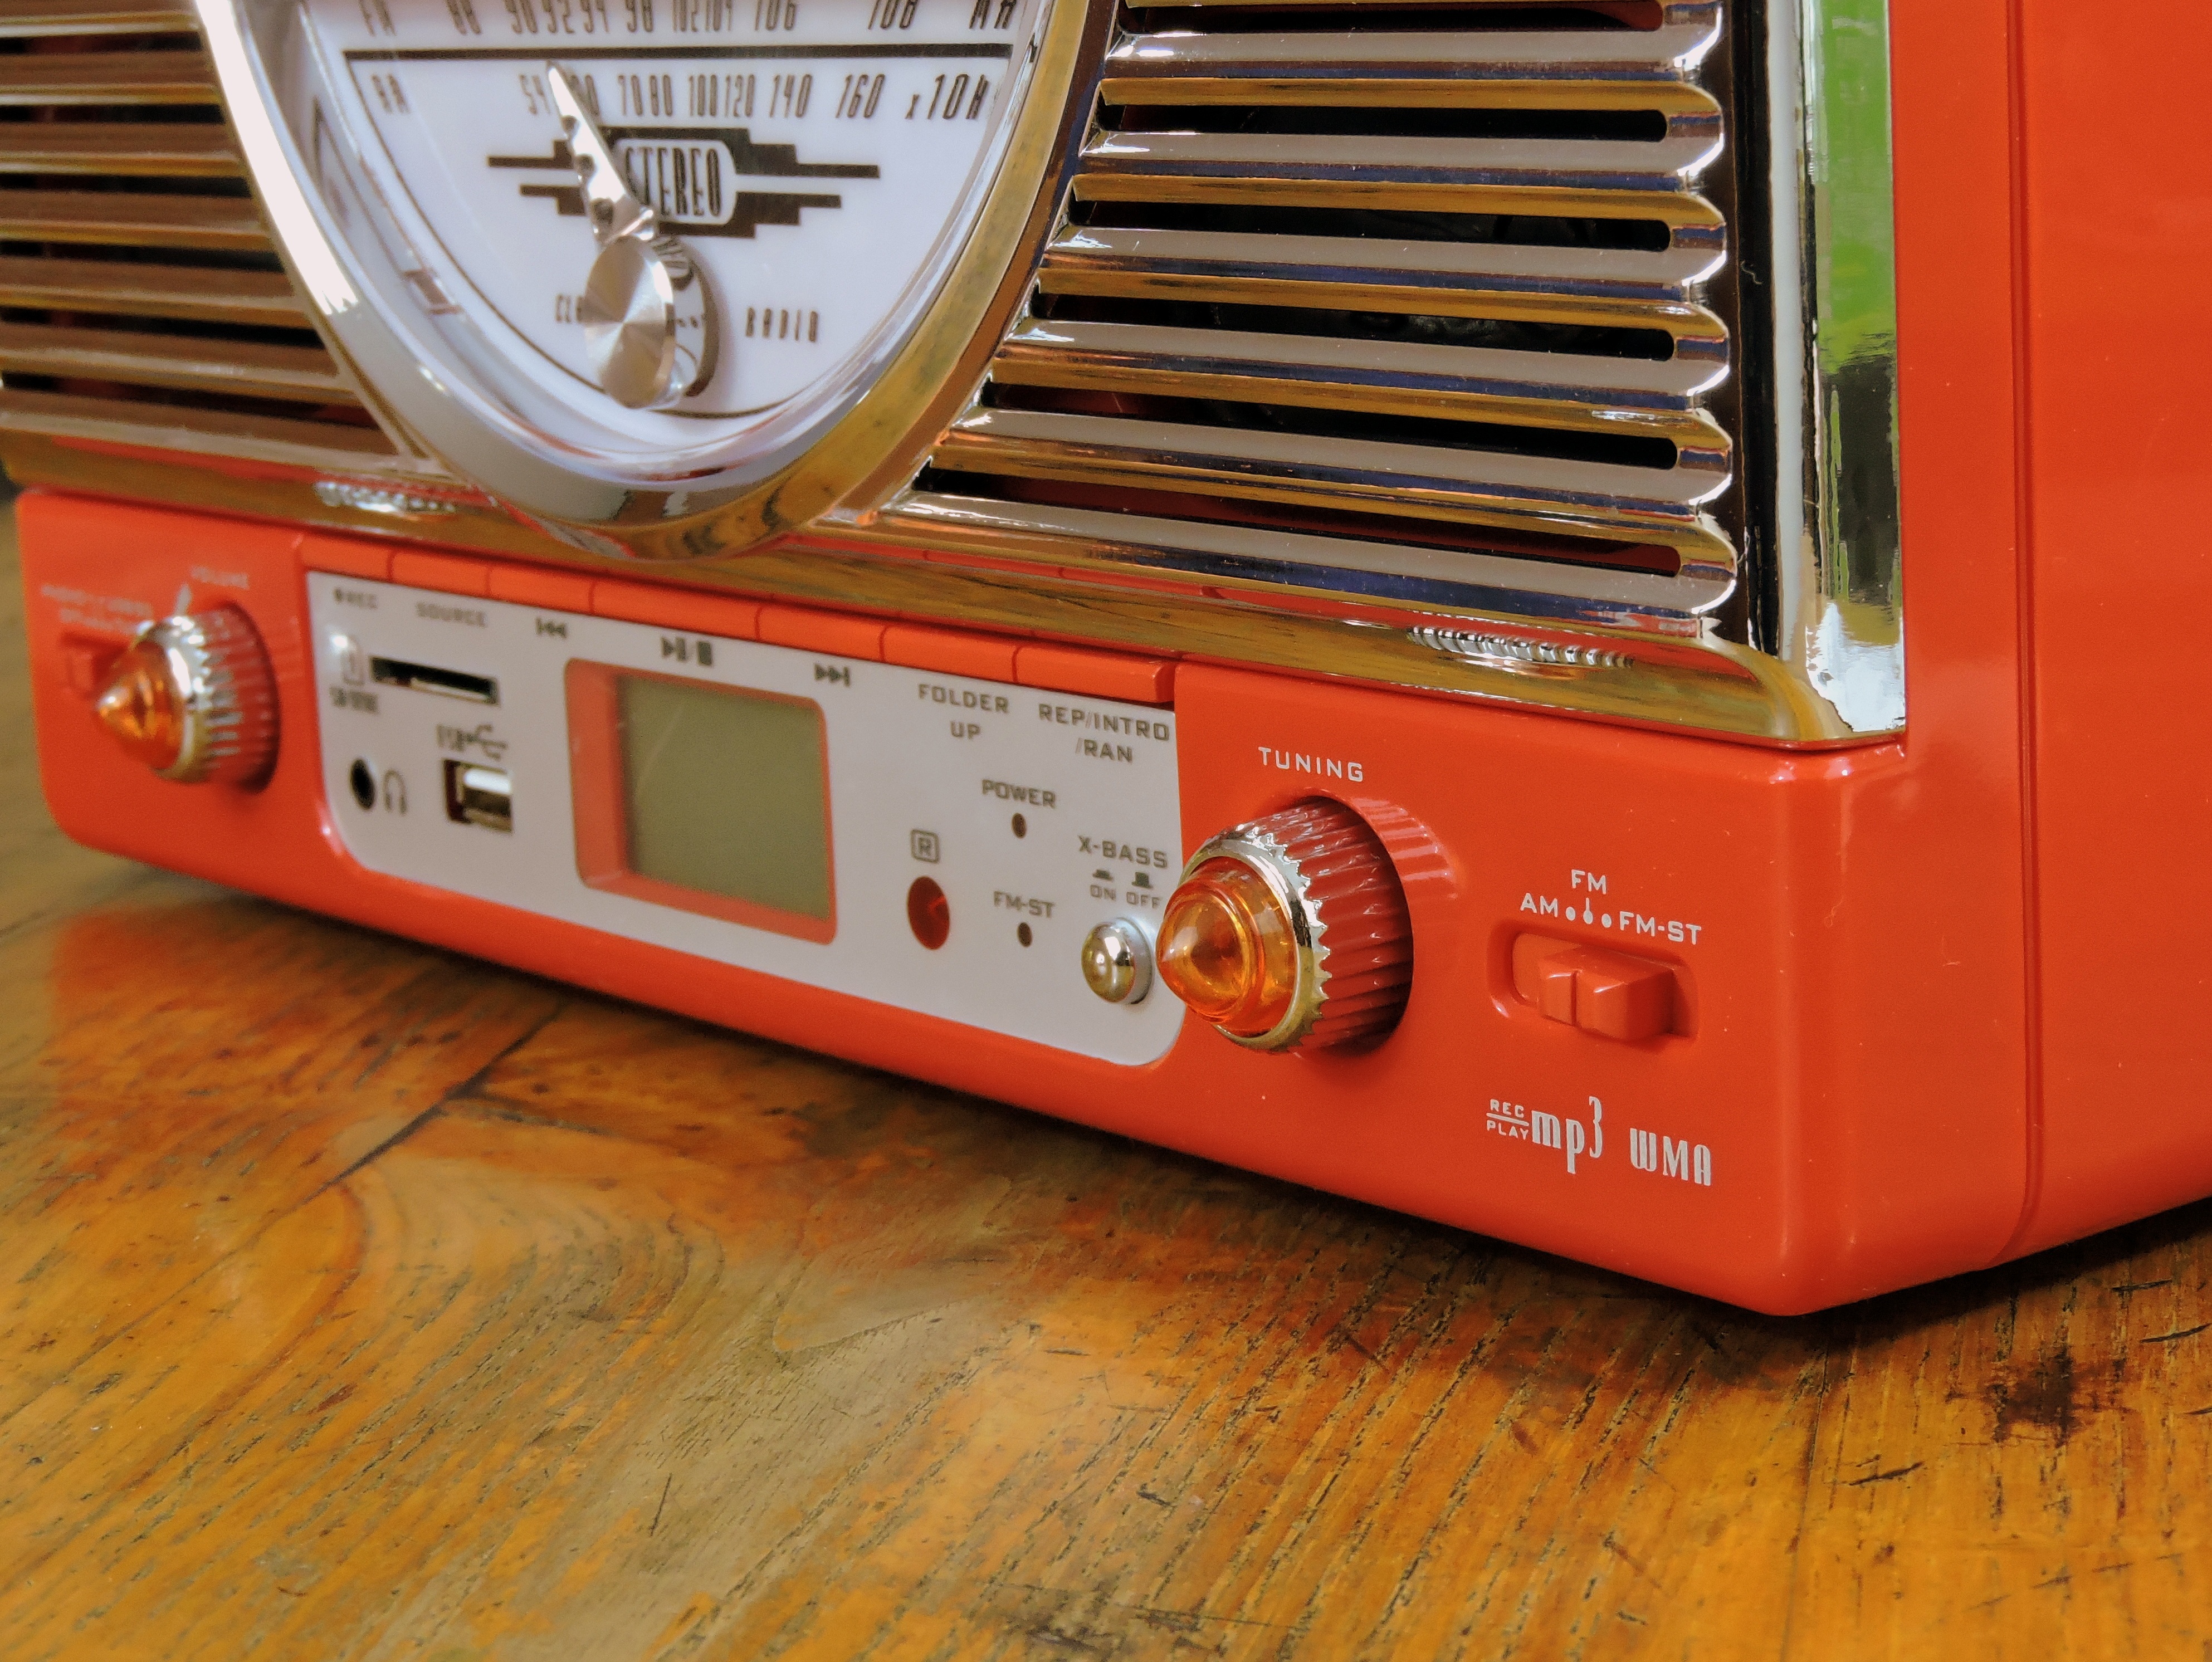
music, technology, vintage, radio, stereo, product, volume, to listen, frequency, electronic device, communication device